Guayaquil Pride

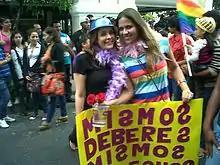
LGBT March 2013

The first Guayaquil LGBT Pride March in the city center took place in 2009. It began at Olmedo Avenue and traveled along Malecón Simón Bolívar Avenue. Among the attendees were public personalities such as National Assembly members Gina Godoy and Amanda Arboleda, in addition to councilors Gino Molinari and Octavio Villacreces. The march had a mishap when a cordon of metropolitan police blocked the way to the attendees at the height of the Guayaquil Municipality building. However, thanks to the intervention of the authorities present, the police finally let the march continue. The event had a turnout of approximately 2000 people.